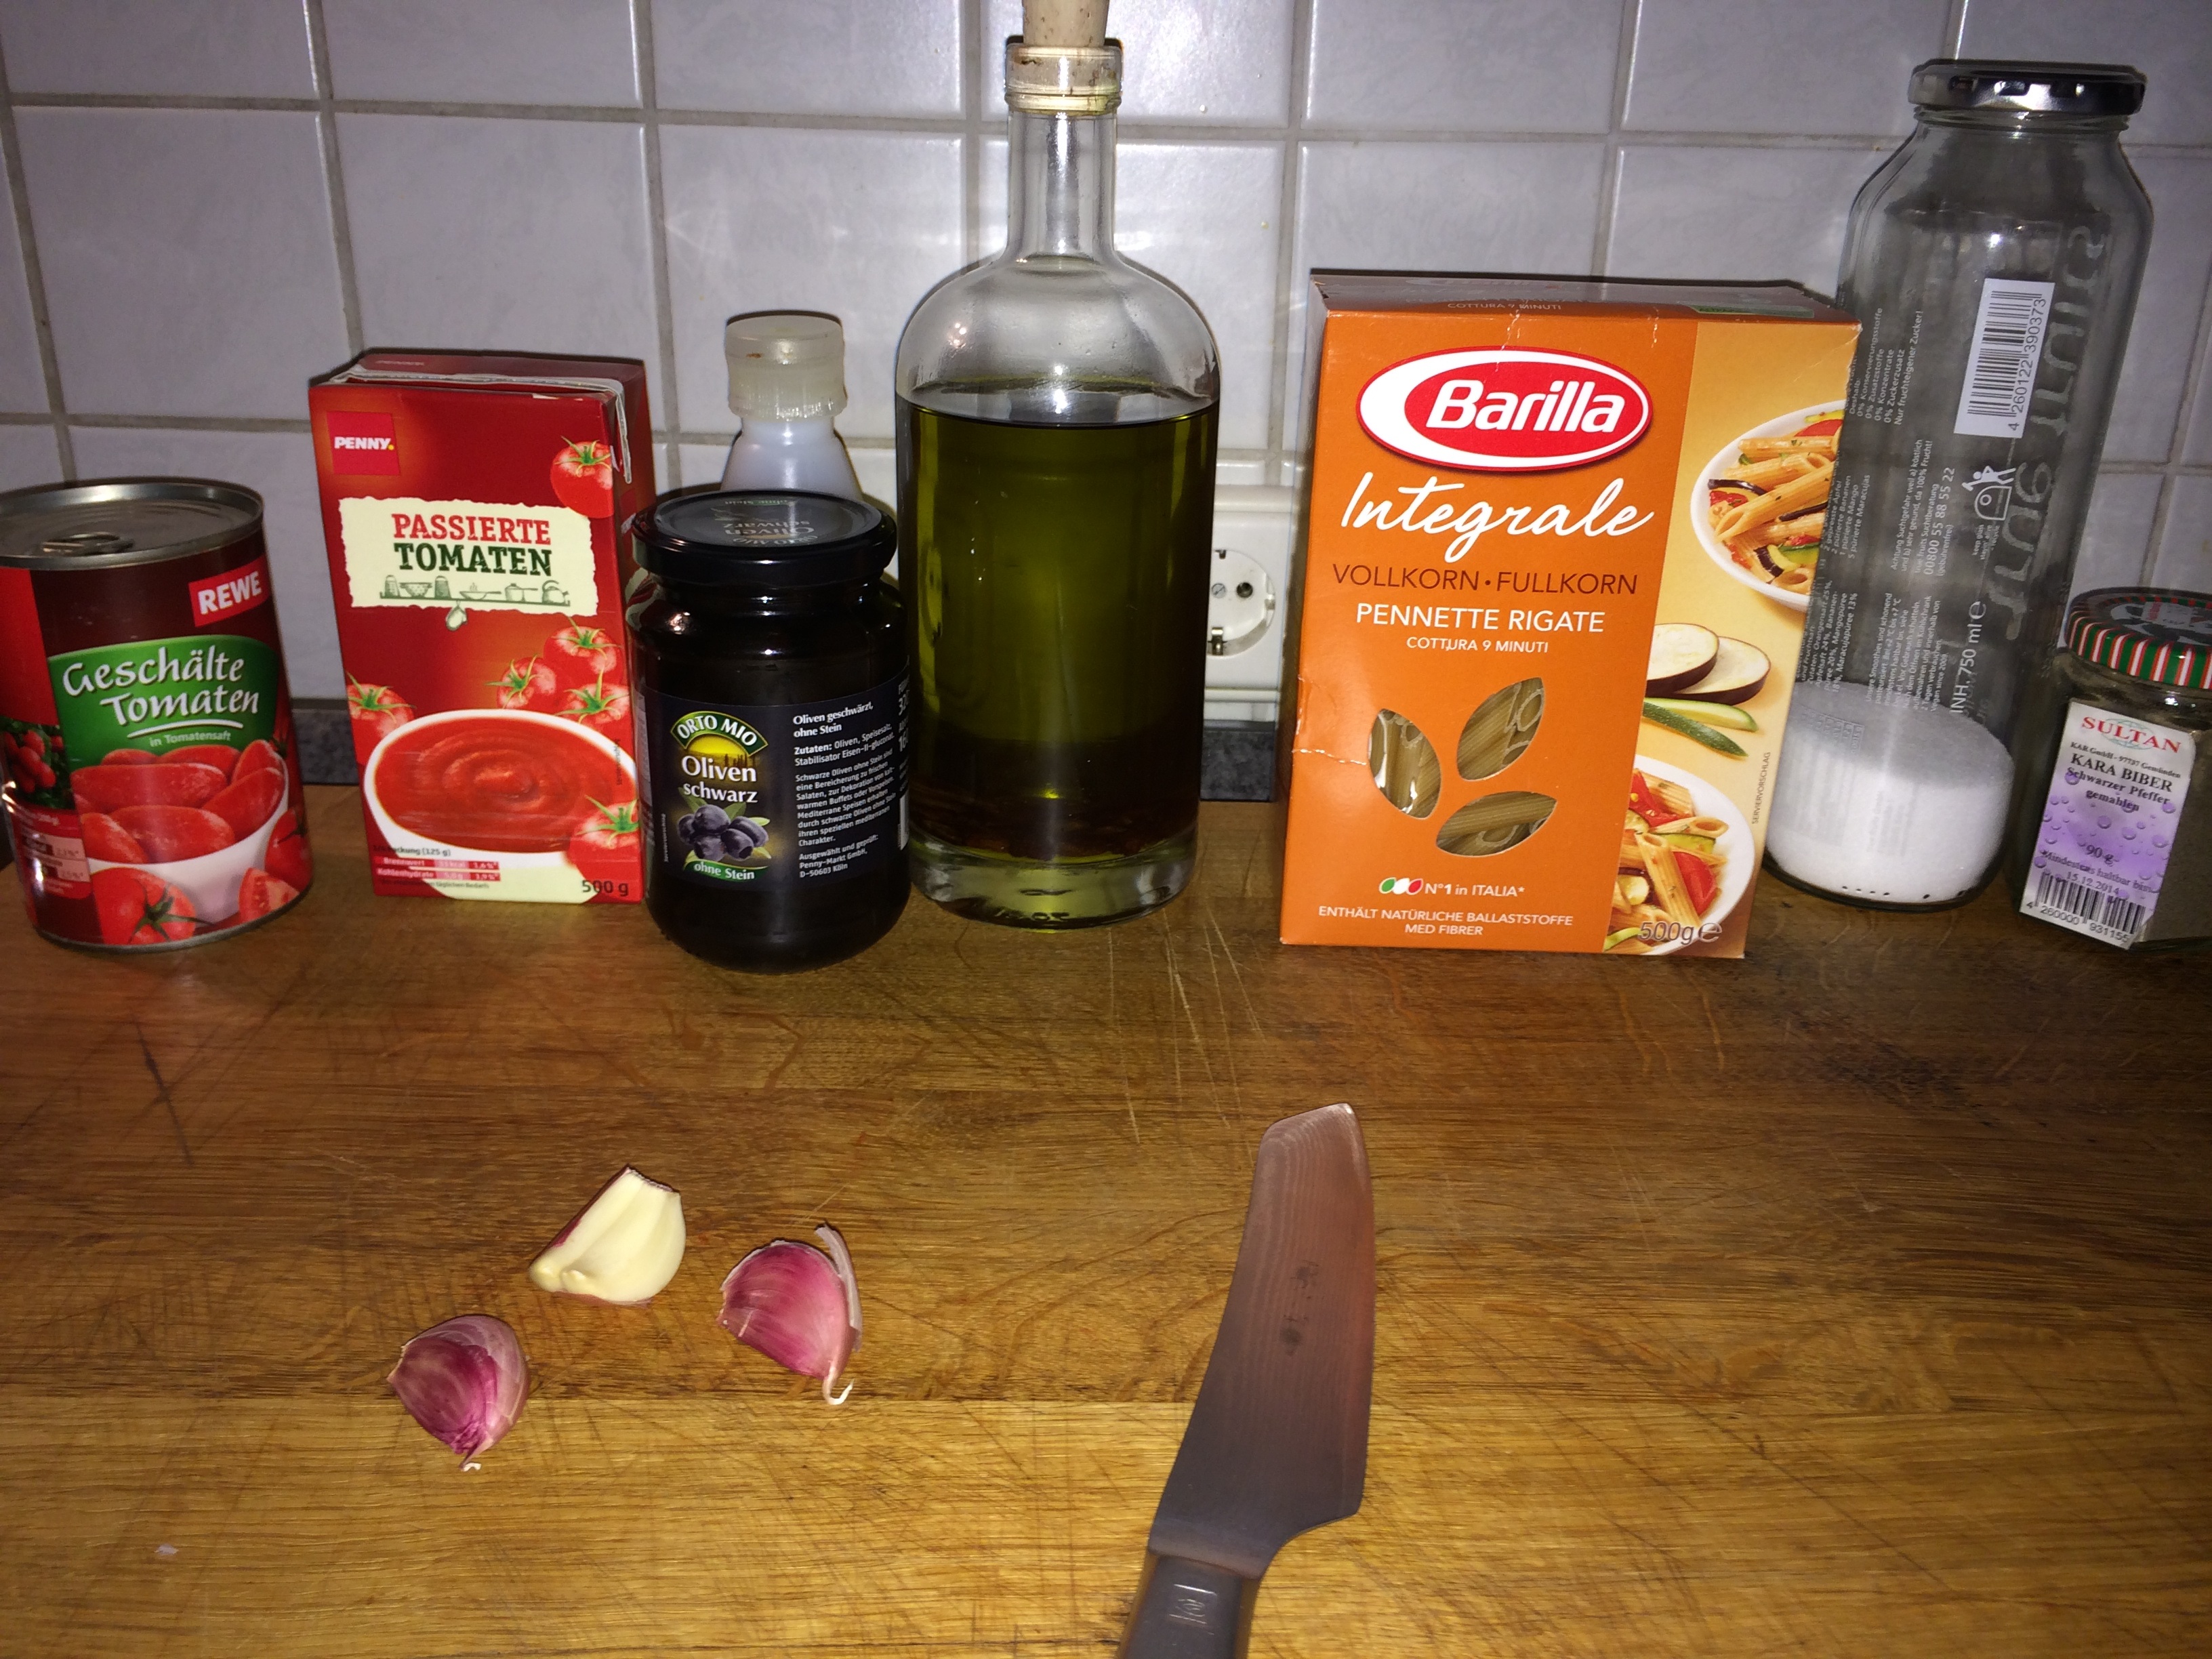
kitchen, drink, bottle, cook, cutting board, liqueur, ingredients, distilled beverage